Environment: lab
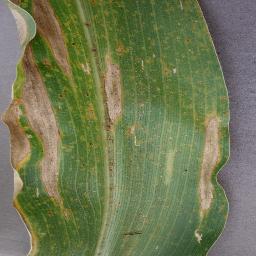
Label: northern_corn_leaf_blight